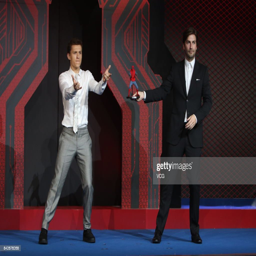
actor and film director attend the premiere .